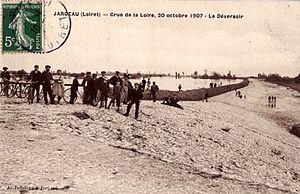
Crue de la Loire au déversoir de Jargeau (Loiret, France), le 20 octobre 1907
Le déversoir de Jargeau est un ouvrage d'art français construit pour évacuer une partie des eaux de la Loire dans le val d'Orléans en cas de risque d'inondation.
Un déversoir ou évacuateur de crue est une structure construite pour dériver ou évacuer l'eau retenue derrière un vannage ou barrage fixe, dont la hauteur excèderait une certaine limite.